Bizen-Nishiichi Station

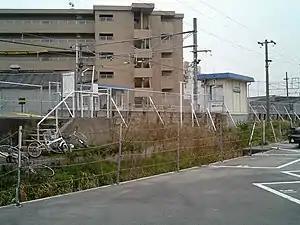
Bizen-Nishiichi Station, April 2006

is a passenger railway station located in Minami-ku of the city of Okayama, Okayama Prefecture, Japan. It is operated by the West Japan Railway Company (JR West).